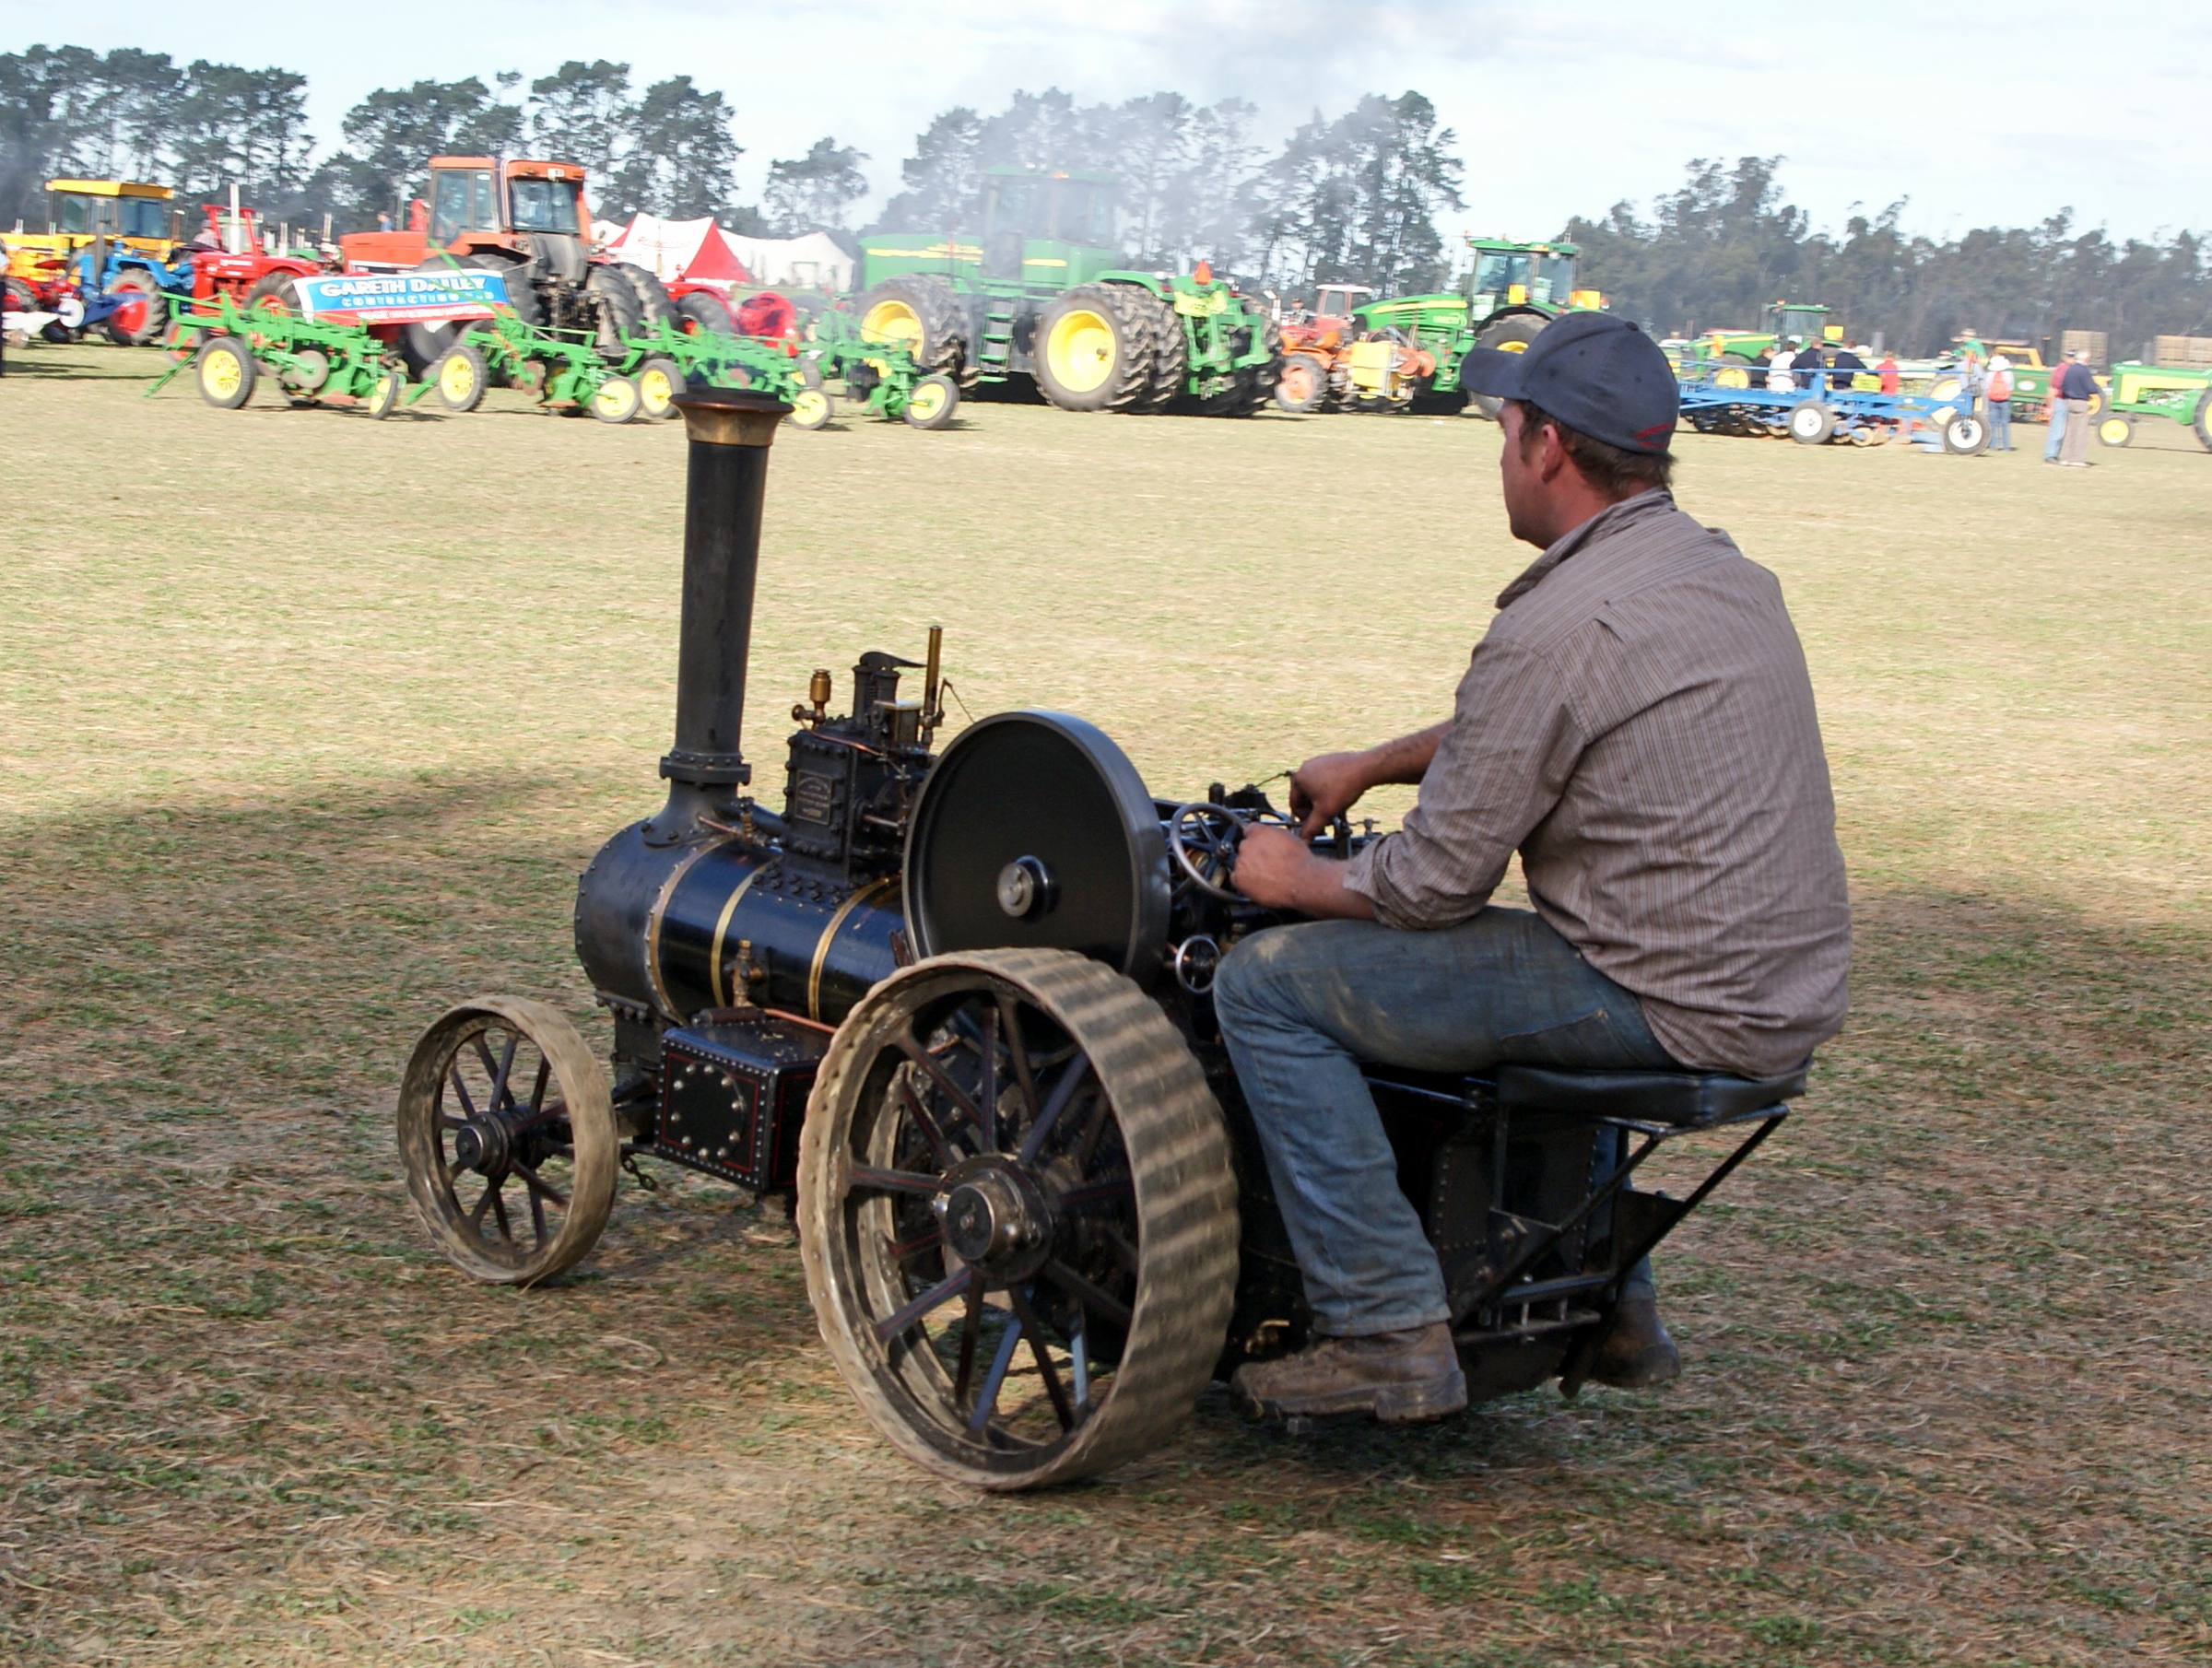
car, tractor, steam, red, farming, vehicle, publicdomain, steamdrivenengines, tractionenginerallys, traction, steamroadvehicles, oldstylefarming, tractors, rally, agricultural machinery, burrelltractionenginesteamengines, tractionenginerallysteam, vintagemachinerydisplays